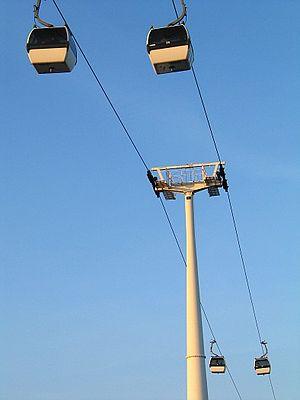
Les pièces — éléments de mécanismes ou de structures — sont soumises à des sollicitations : efforts extérieurs, vibrations, dilatation… Elles sont en général dimensionnées selon deux critères :